Saving Sally

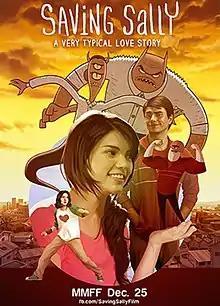
Principal characters of "Saving Sally" Live portrayals from bottom-left counter clockwise: Marty, Sally, Nick. The character standing on Sally's palm is Nick's illustrated monster portrayal, and the two monster characters above are Sally mother (left) and father (right) who also had live roles in the film.

Other members of the cast are Bodjie Pascua and Carmen Sanchez who portrayed Marty's parents and Peejo Pilar who portrayed the Toto Calasanz which was characterized as a flamboyant comic publisher who works for Renegade Publishing.